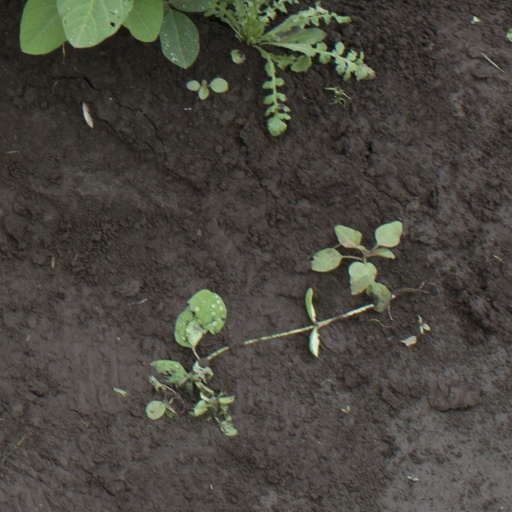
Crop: soybean